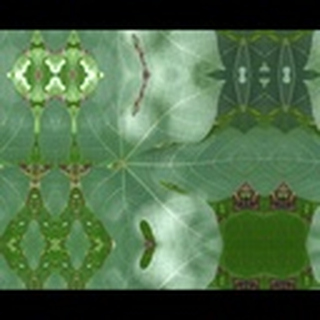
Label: healthy_cotton